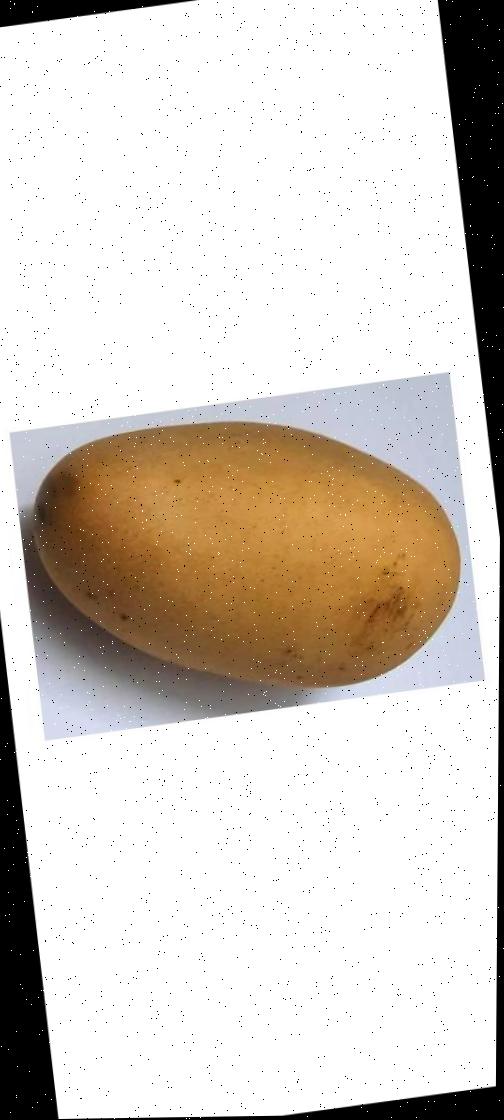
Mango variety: Katimon